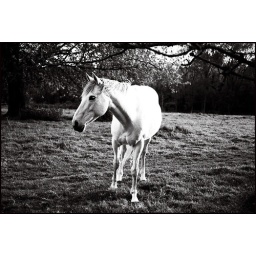
A horse in the field